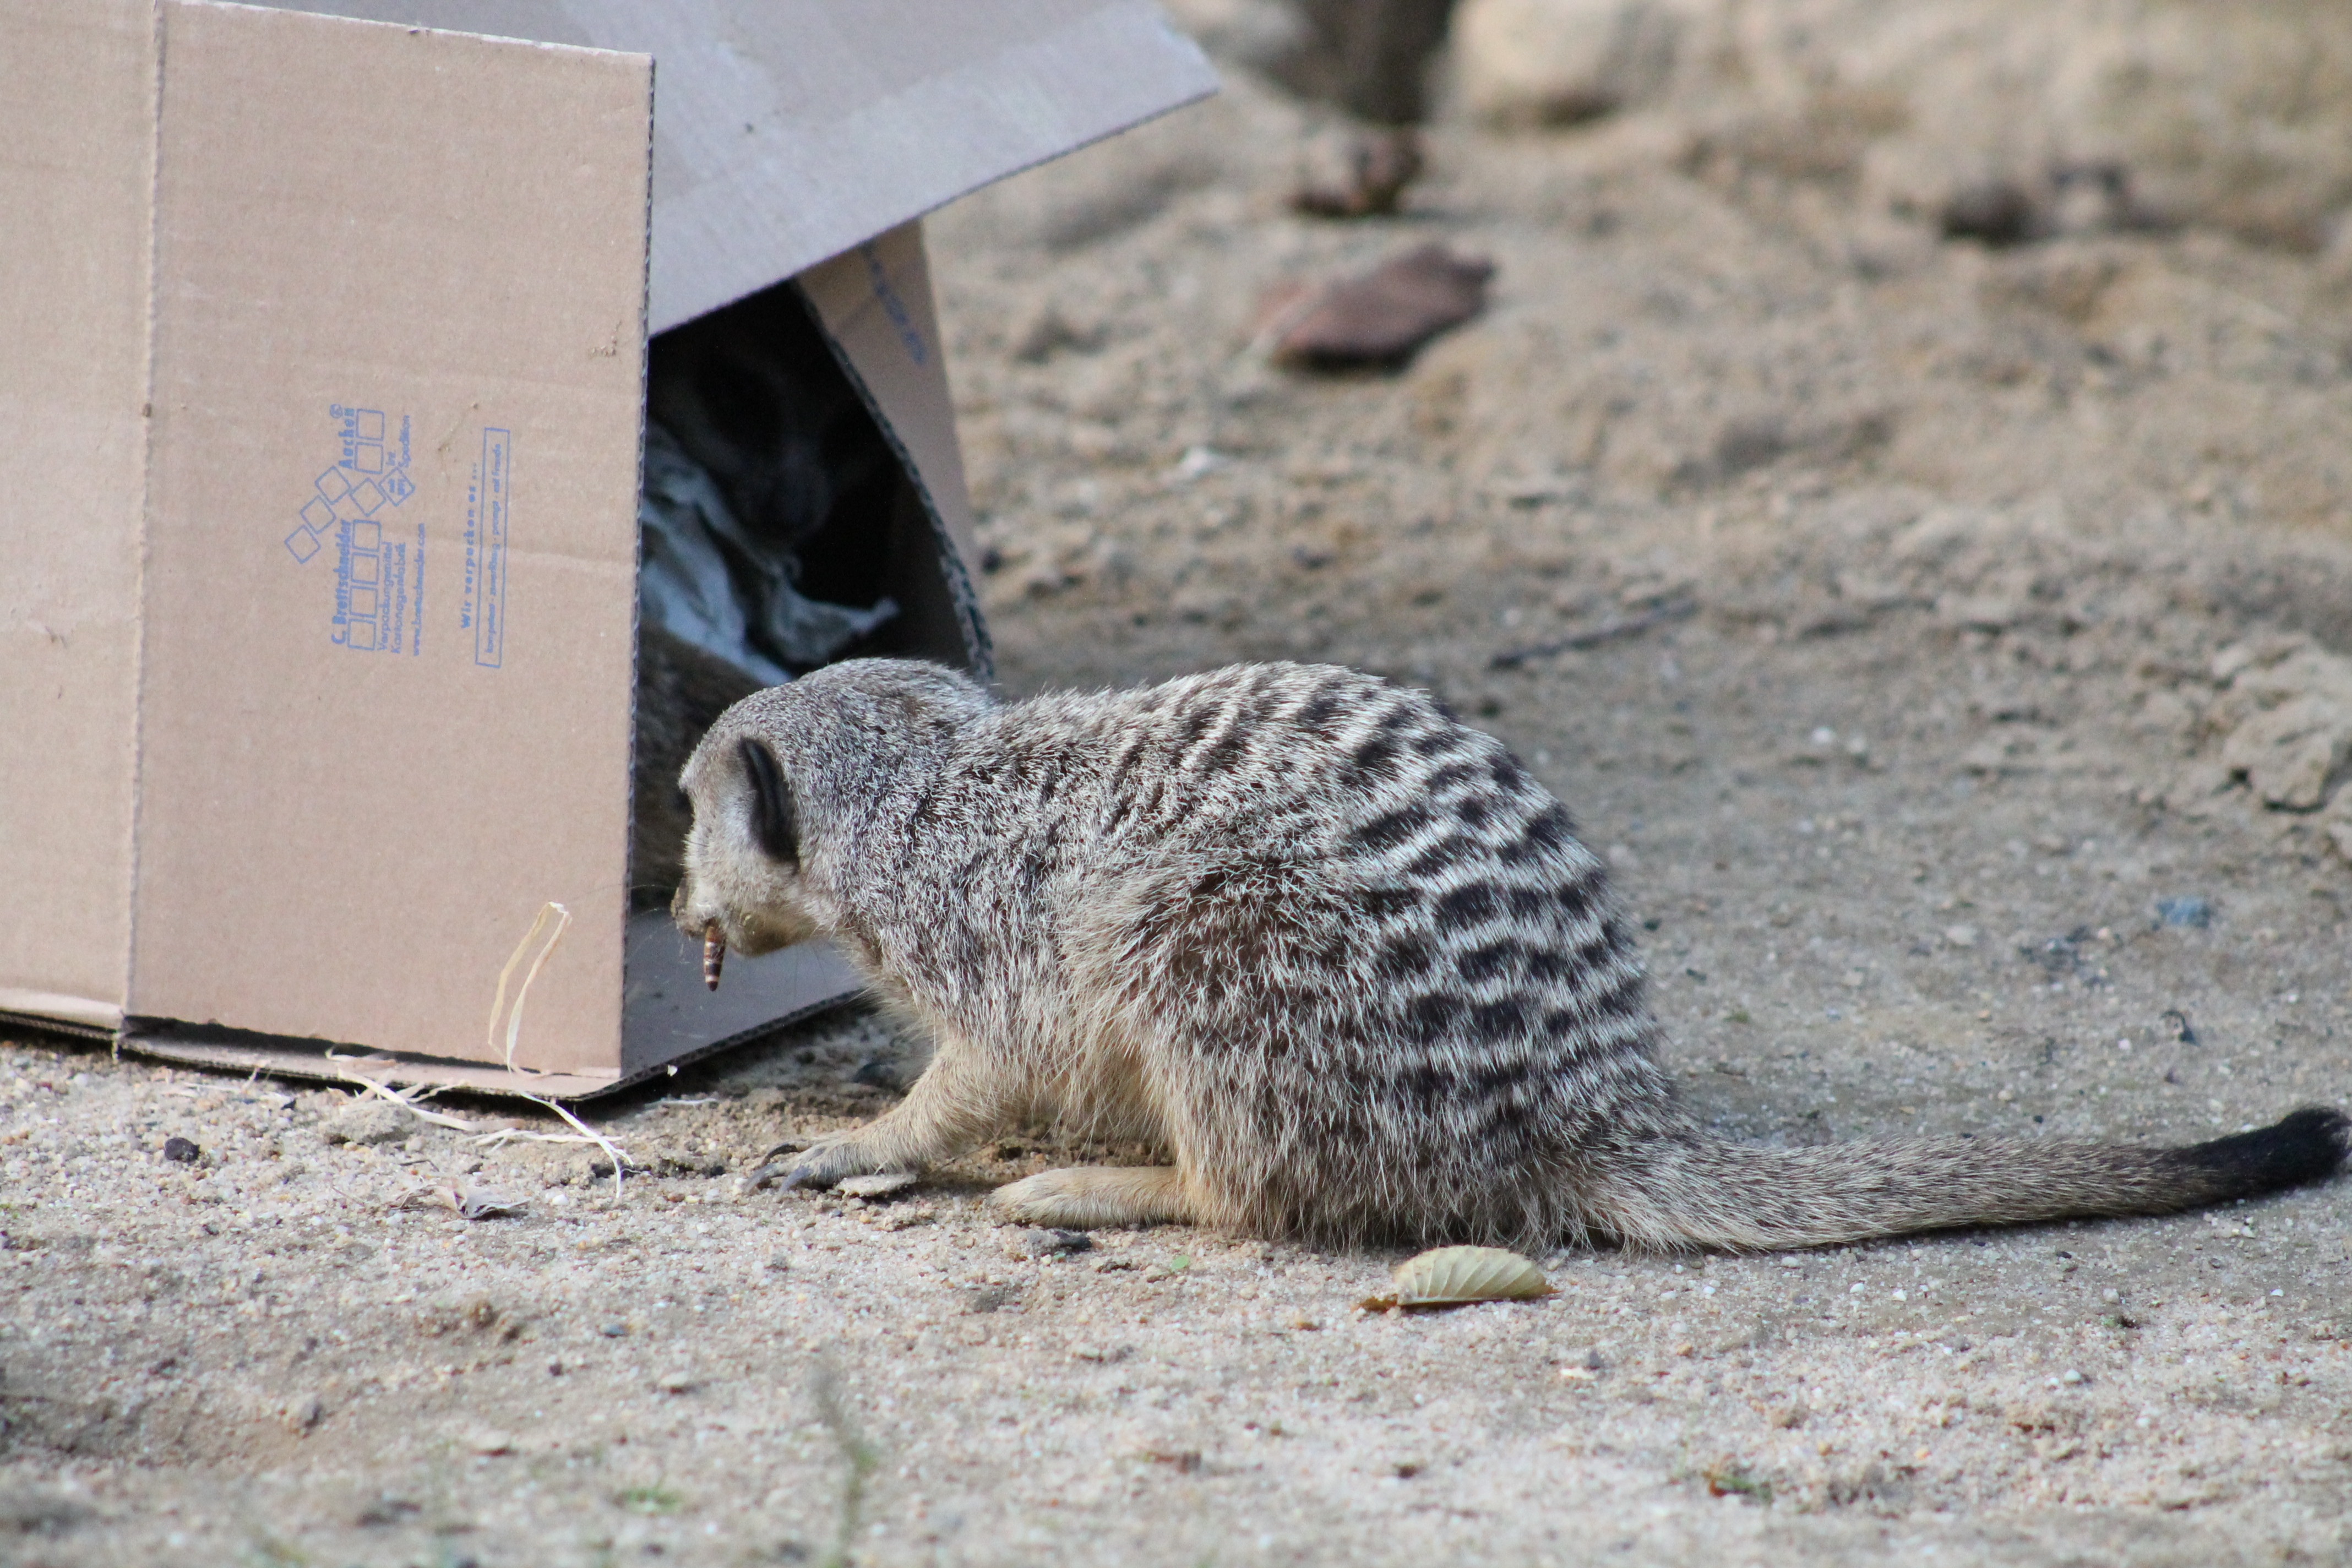
nature, animal, cute, wildlife, zoo, mammal, fauna, whiskers, vertebrate, meerkat, curious, viverridae